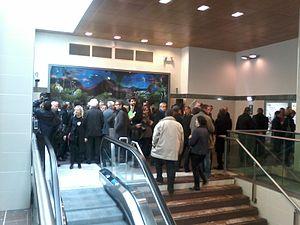
La salle des billets de la nouvelle station de métro Mairie de Montrouge
Mairie de Montrouge est une station de la ligne 4 du métro de Paris, située à Montrouge, au sud de Paris. Ouverte le 23 mars 2013, c'est, depuis cette date, le terminus sud de cette ligne et la 302ᵉ station du métro de Paris.